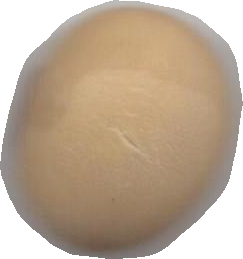
Variety: Anjasmoro